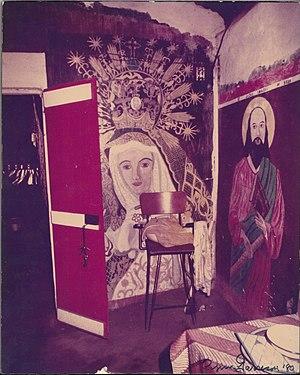
"Le Vaudou haïtien est une forme de syncrétisme basé sur le Vaudou Ouest-africain, pratiqué principalement en Haïti et par la diaspora haïtienne. Les pratiquants sont appelés ""vaudouisants"" ou ""serviteurs des esprits"".